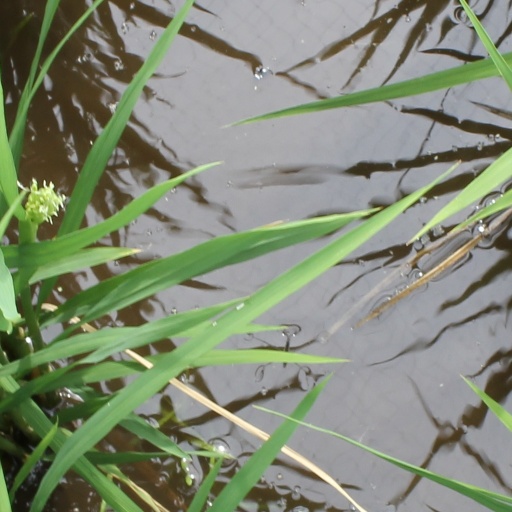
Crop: rice